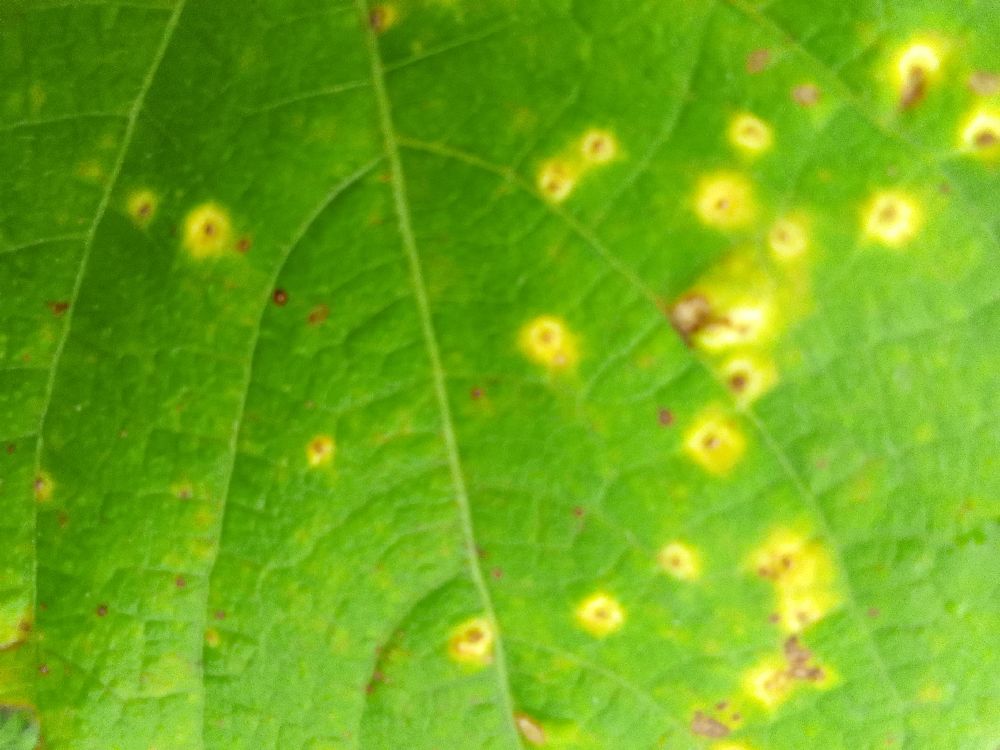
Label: rust